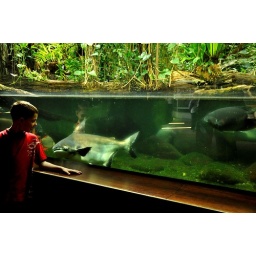
This boy was wondering what kind of fish were in these tanks.